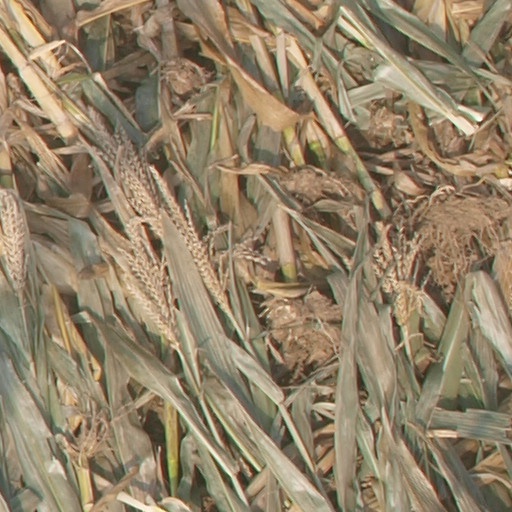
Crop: maize; corn